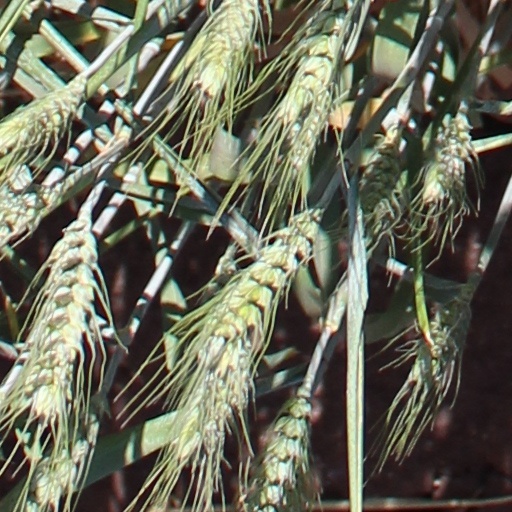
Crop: wheat